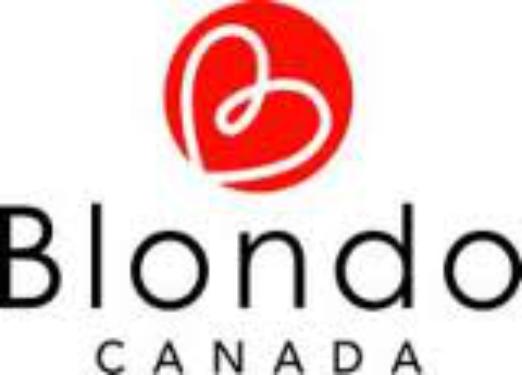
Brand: Blondo
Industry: Clothes